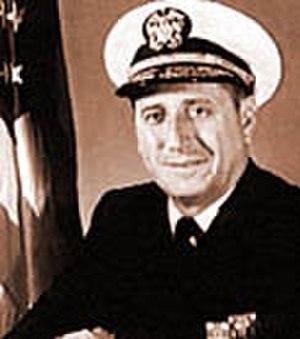
John Joseph O'Connor est un cardinal américain, archevêque de New York de 1984 à sa mort.